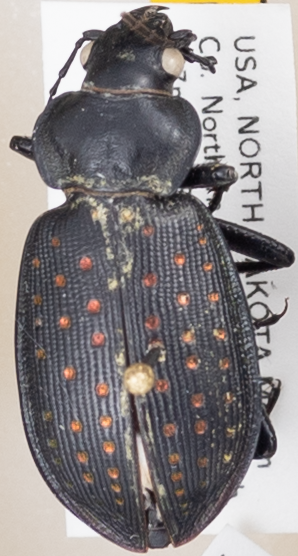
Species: Calosoma calidum
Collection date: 2019-07-23
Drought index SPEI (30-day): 1.064
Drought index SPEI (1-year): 1.16
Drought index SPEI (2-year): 1.28